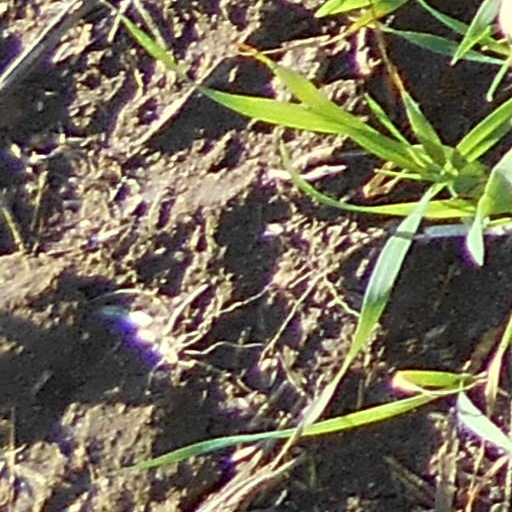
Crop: wheat